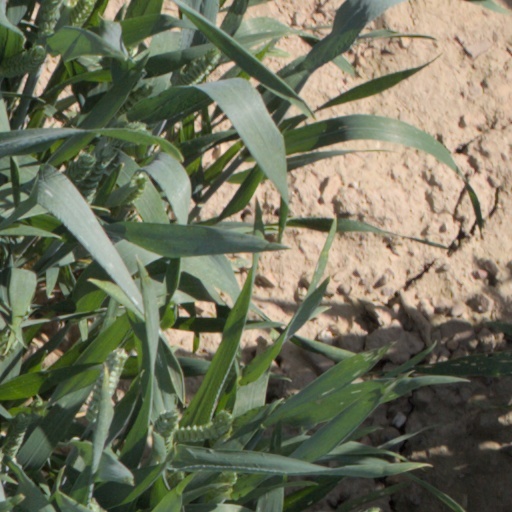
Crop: wheat